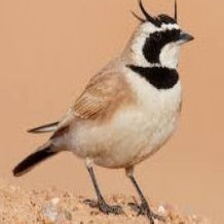
Species: HORNED LARK
Scientific name: EREMOPHILA ALPESTRIS